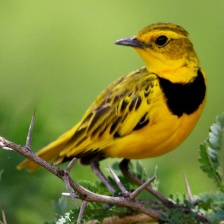
Species: GOLDEN PIPIT
Scientific name: TMETOTHYLACUS TENELLUS